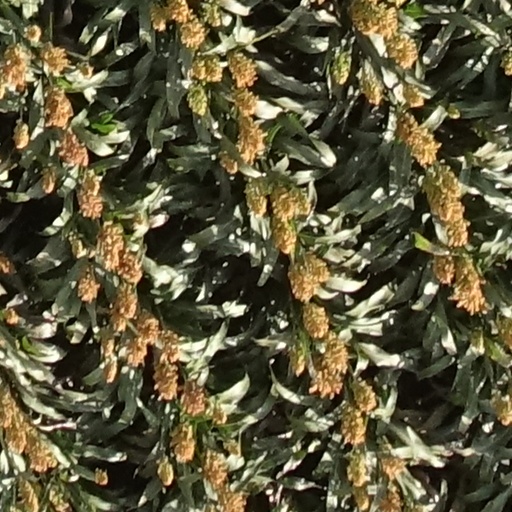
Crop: sorghum